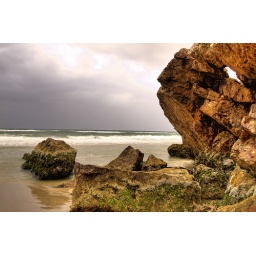
Walking along the beach on a dreary day, the rock formations looked imposing against the dark sky.